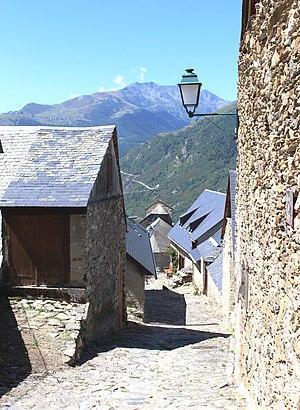
Rue du village de Grailhen (Hautes-Pyrénées)
Grailhen est une commune française située dans le département des Hautes-Pyrénées, en région Occitanie.